The Second Woman (1950 film)

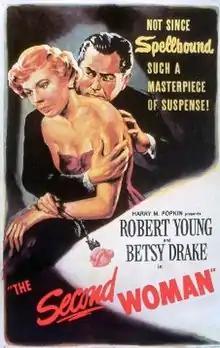
Theatrical release poster

The Second Woman is a 1950 American film noir mystery-suspense film directed by James V. Kern and featuring Robert Young, Betsy Drake, John Sutton and Florence Bates. Sequences of the film were shot on the coastal areas of Monterey, California.